Born Confused

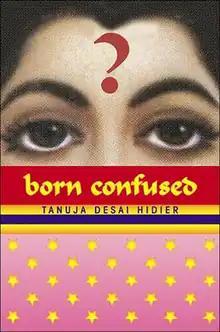
1st edition hardcover

Born Confused is a 2002 young adult novel by Tanuja Desai Hidier about an Indian-American girl growing up in New Jersey. First published in the United Kingdom on October 1, 2002, it was later released in the United States on July 1, 2003.